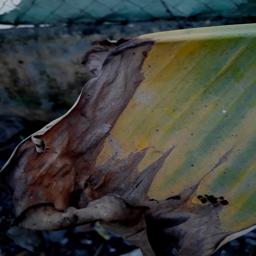
Label: POTASSIUM DEFICIENCY